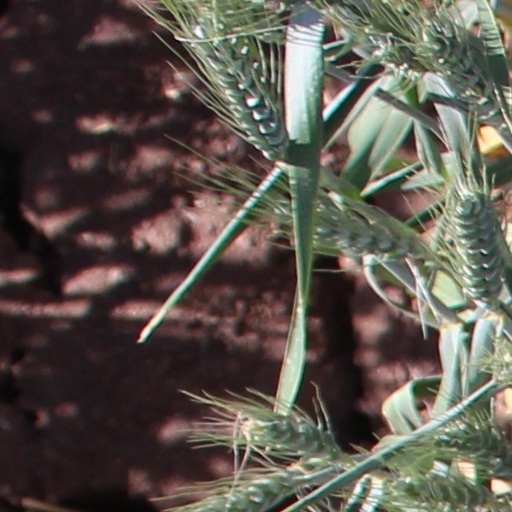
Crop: wheat